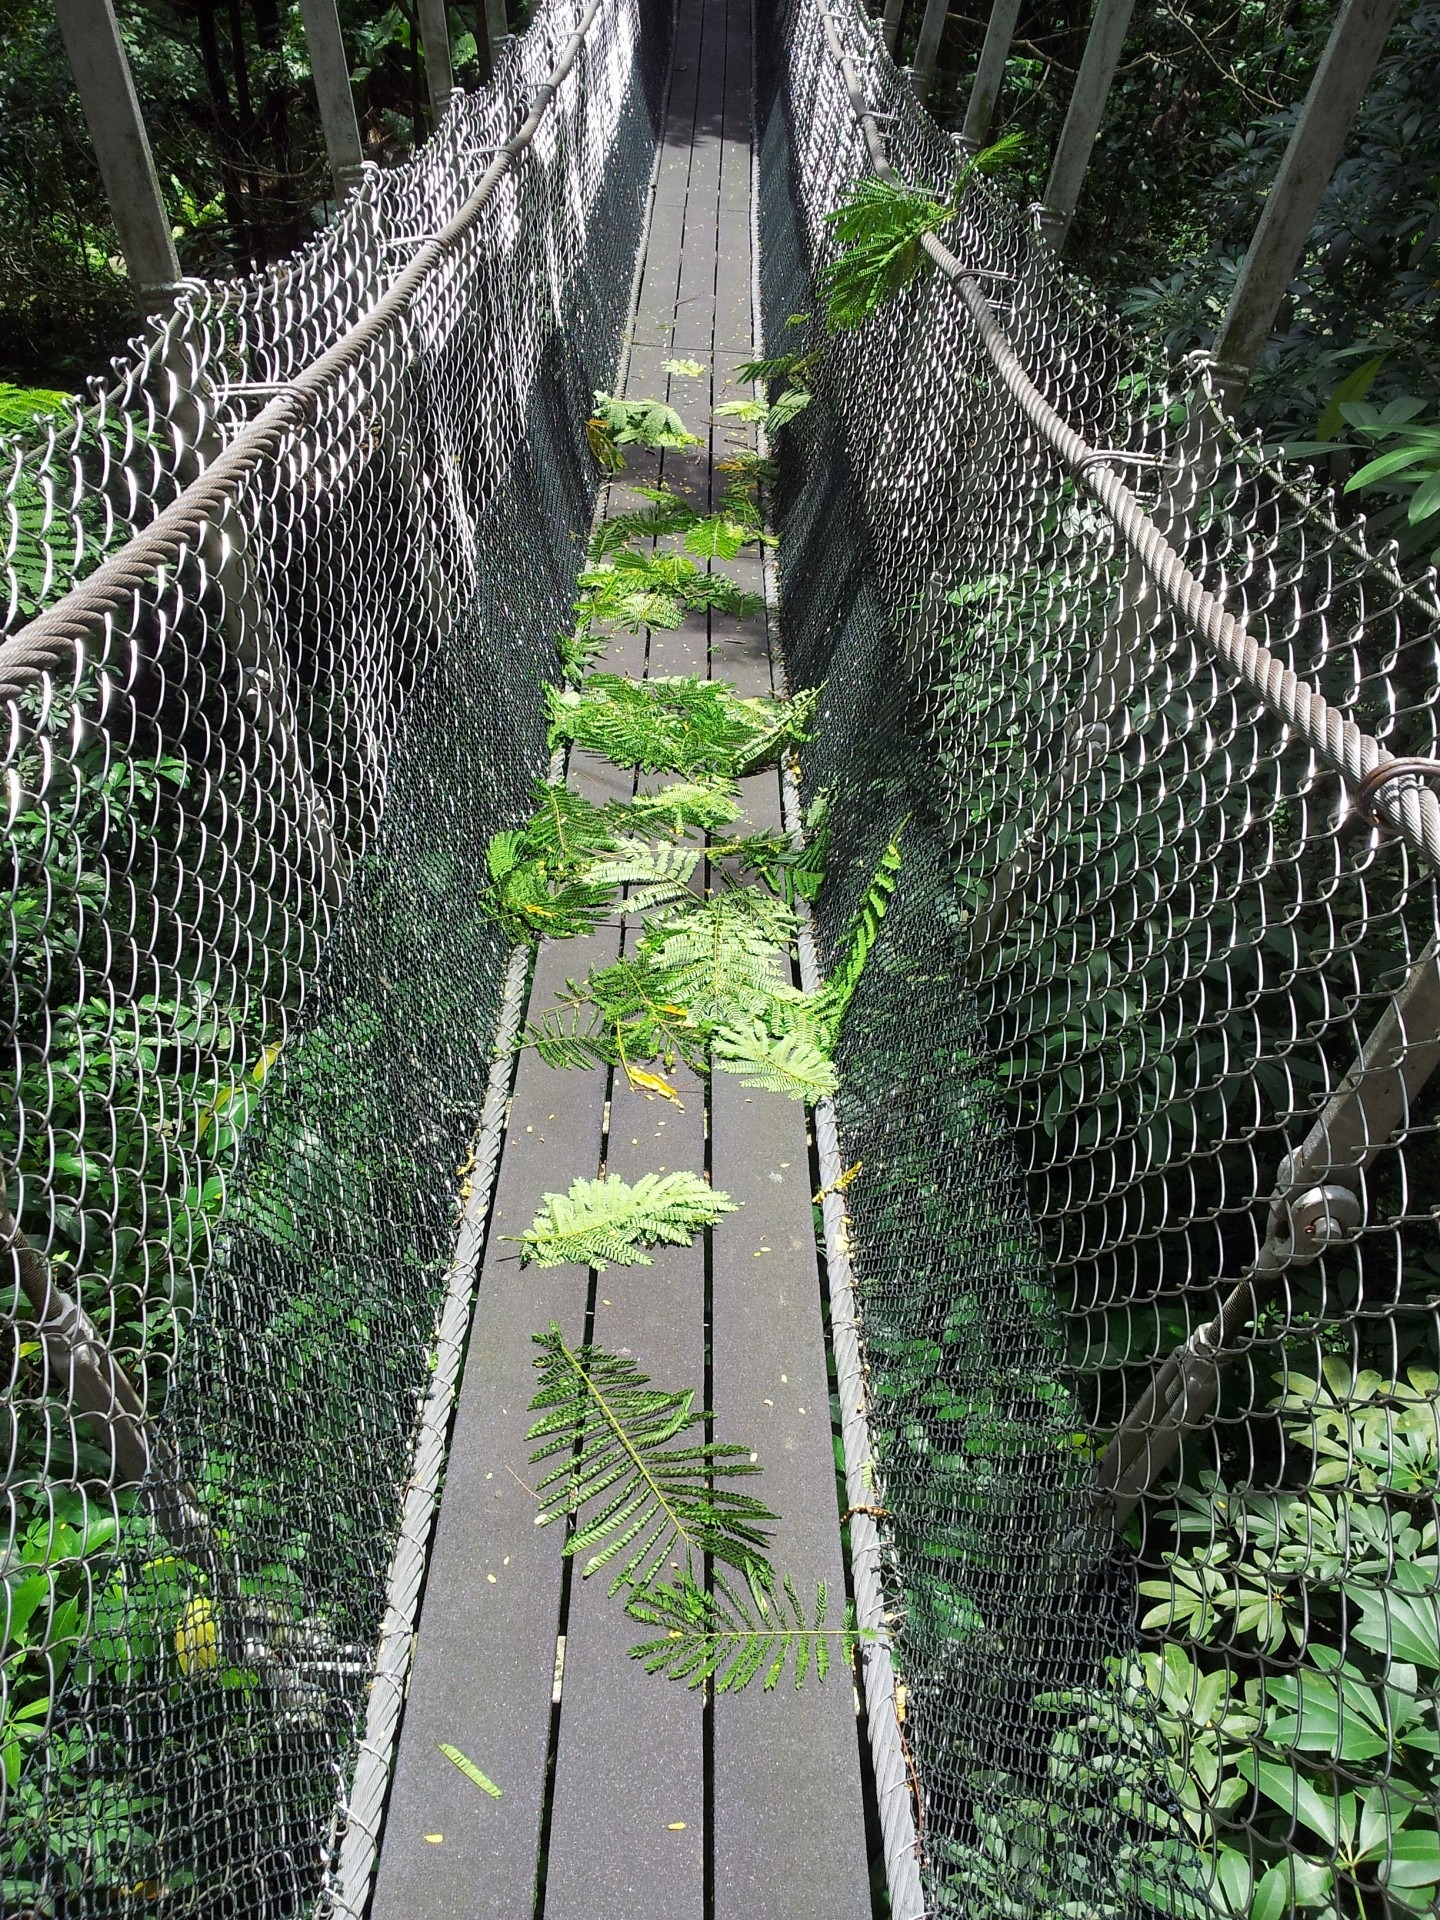
tree, fence, trail, bridge, flower, suspension bridge, zoo, jungle, garden, shrub, way, rope bridge, yard, outdoor structure, chain link fencing, home fencing, hanging bridge, soft bridge